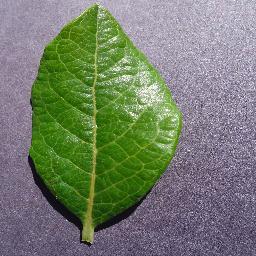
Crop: blueberry
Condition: healthy